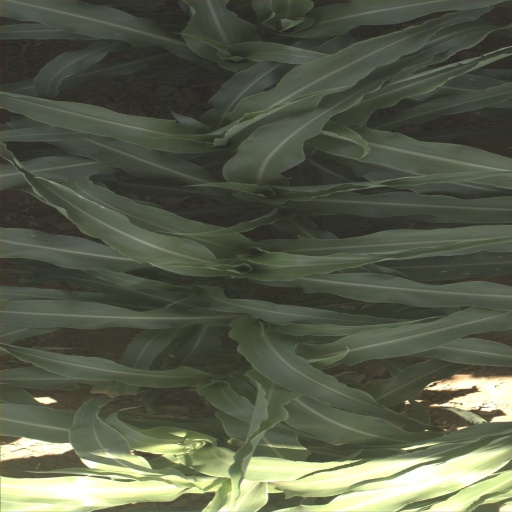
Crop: sorghum